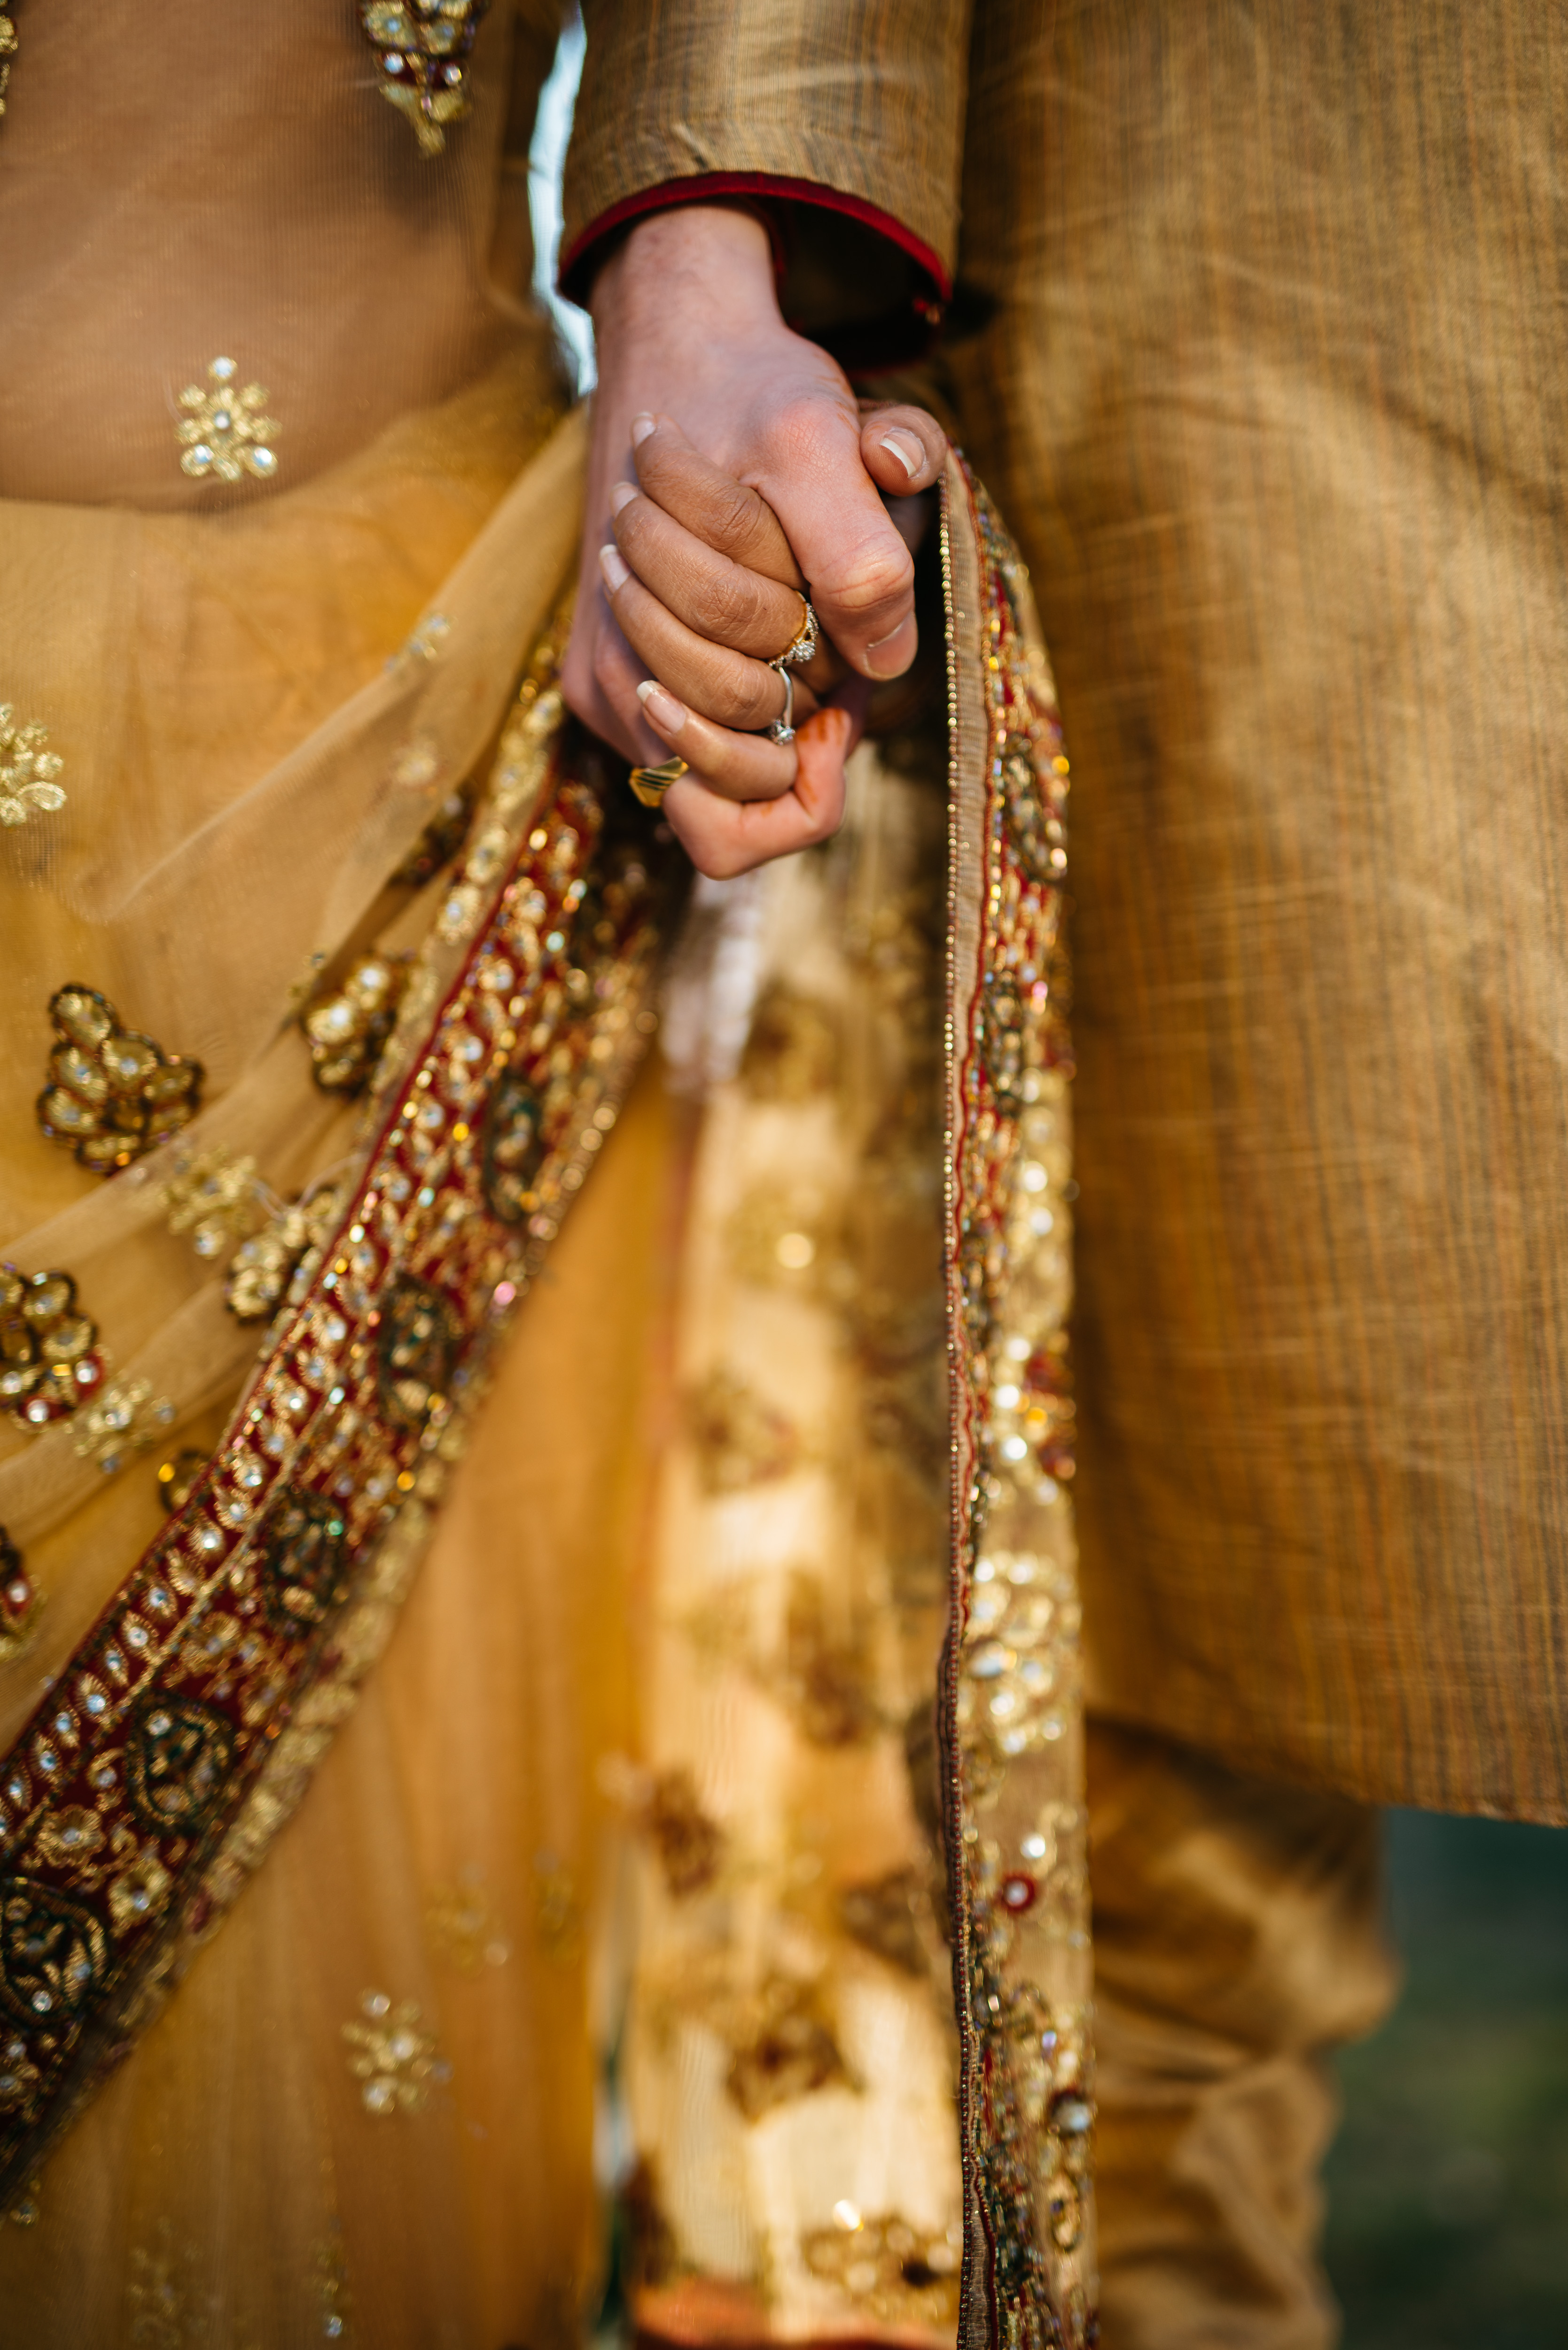
pattern, clothing, yellow, textile, dress, temple, sari, mehndi, abdomen, formal wear, plucked string instruments